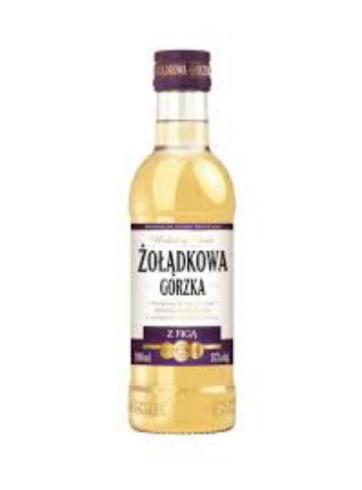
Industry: Food